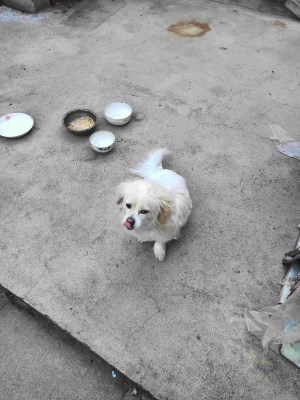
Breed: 3336-n000121-chinese_rural_dog